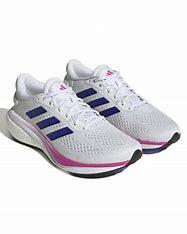
Brand: Adidas
Model: Supernova 2 Lauf